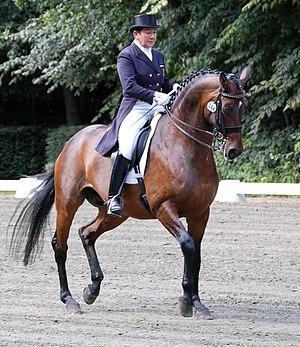
Karin Rehbein est une cavalière de dressage allemande.